Franz Josef Land

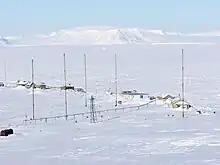
Polar Geophysical Observatory on Heiss Island

The climate and permafrost limits soil development in the archipelago. Large areas are devoid of soil, with permafrost polygons being the most common site for soil to occur. The soil typically has incomplete soil profiles and polygonal form with rich content of iron and is either neutral or slightly acidic. The brown upper humus layers have three percent organic matter, increasing to eight percent in the southernmost islands. Arctic desert soils occur on the eastern group islands, while the areas near the edge of the glaciers have bog-like arctic soil.